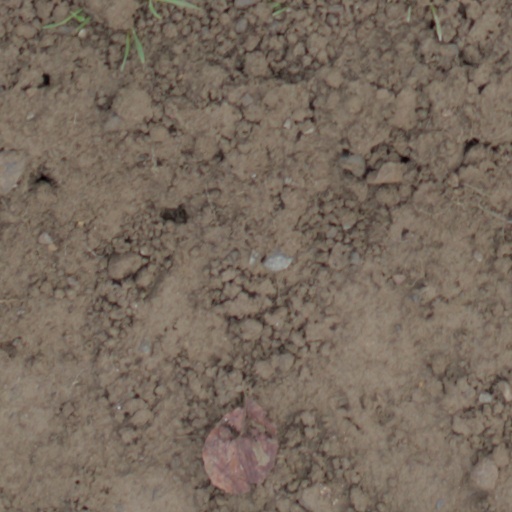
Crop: wheat